Dan Laustsen

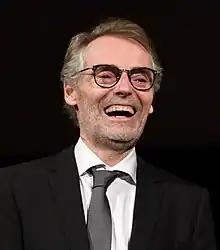
Laustsen at the Stockholm Film Festival in 2017

Dan Laustsen, , (born 15 June 1954) is a Danish cinematographer. He is a member of the Danish Society of Cinematographers and the American Society of Cinematographers.